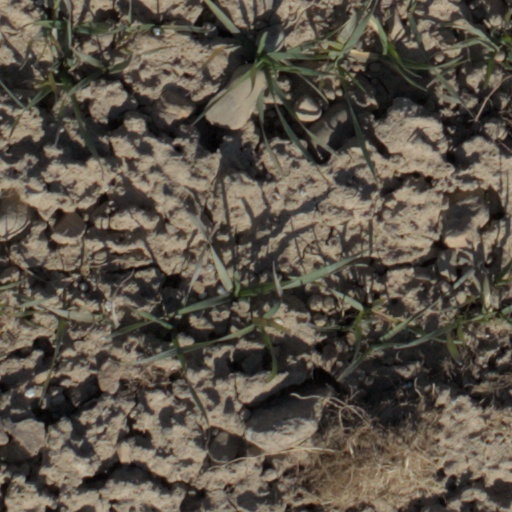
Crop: wheat